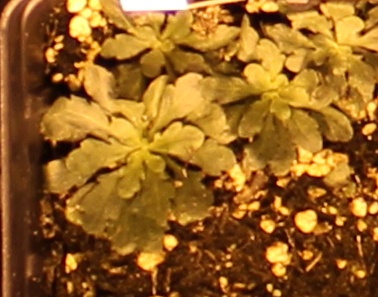
Label: Horseweed